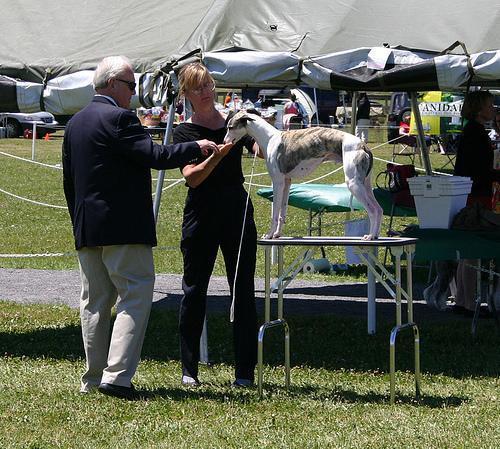
whippet